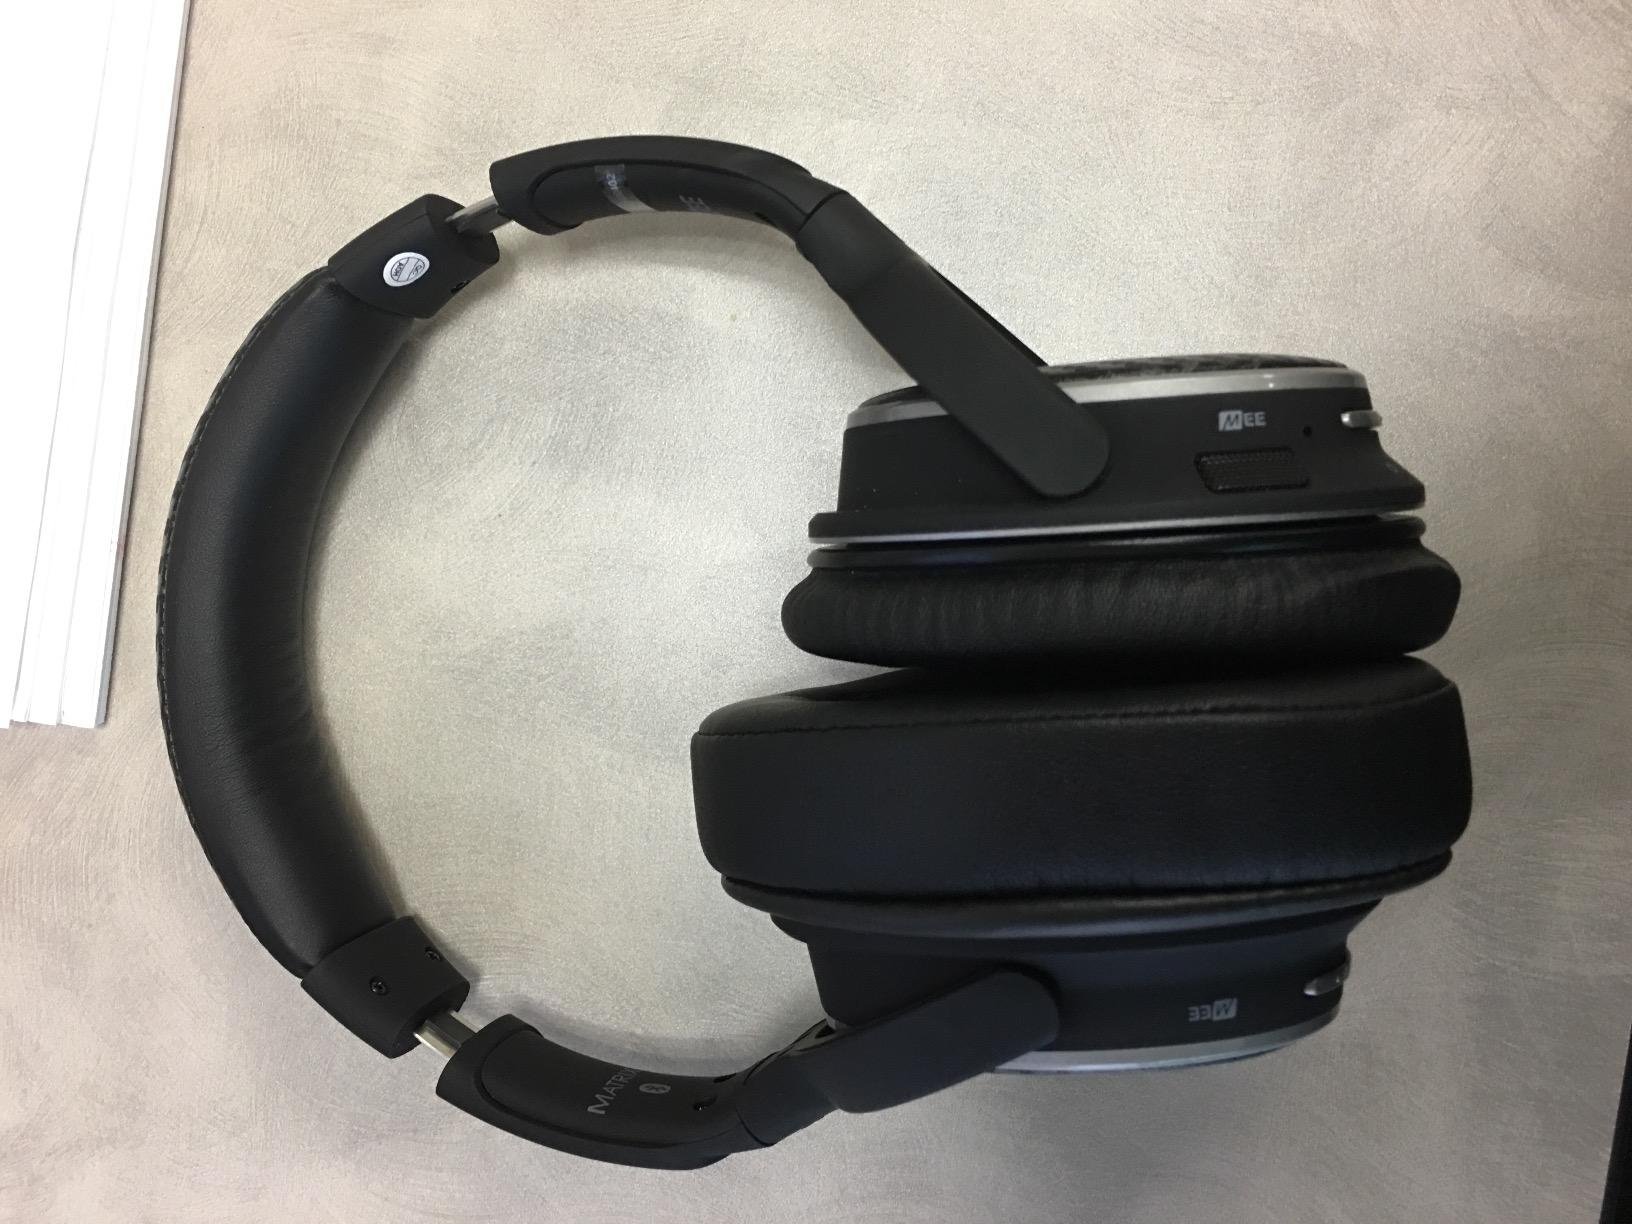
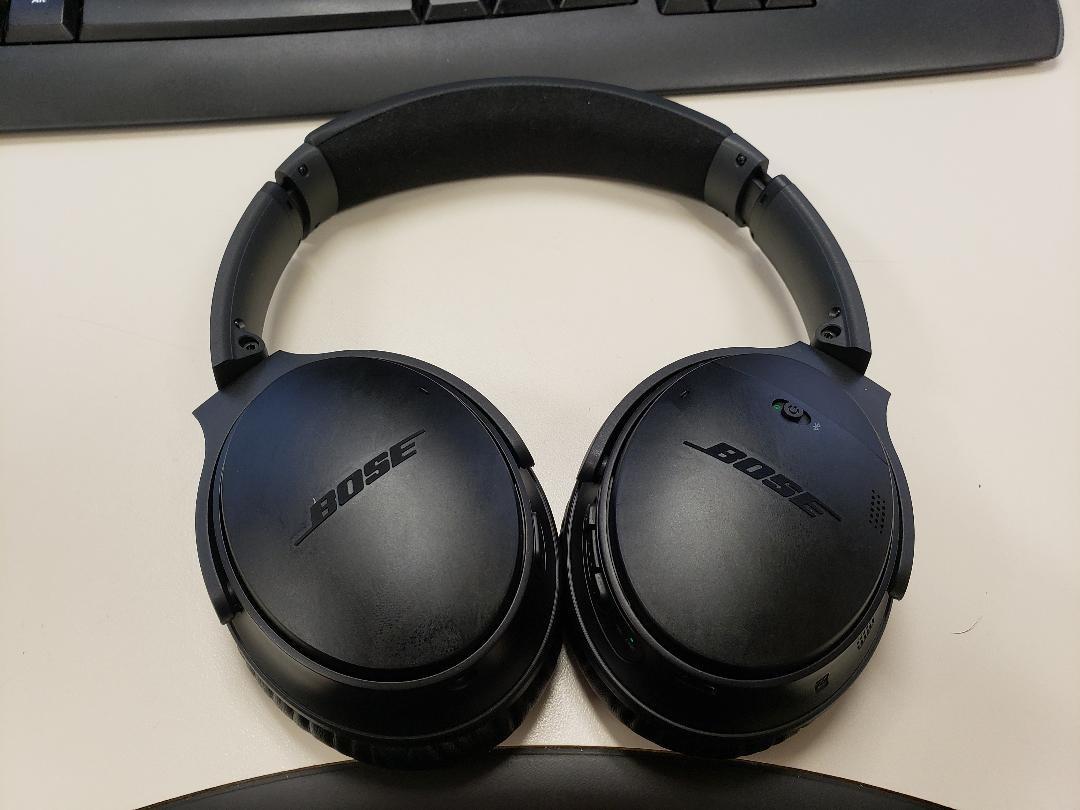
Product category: headphones
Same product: no